Blue Remembered Earth

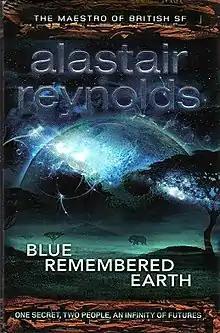
First edition

Blue Remembered Earth is a science fiction novel by Welsh author Alastair Reynolds, first published by Gollancz on 19 January 2012. It describes the efforts of two adult siblings to solve a mystery in the pseudo-utopian 2160s. The novel is the first of the "Poseidon's Children" trilogy, which follows humanity's development over many centuries, with the intention of portraying a more optimistic future than anything Reynolds had previously written. The second book in the trilogy, "On the Steel Breeze", was released on 26 September 2013, and the trilogy's finale, "Poseidon's Wake", was released on 30 April 2015.